Verona of Leefdaal

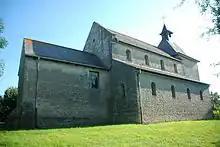
Chapel of Saint Verona in Leefdaal, Belgium

Verona of Leefdaal is a medieval folk saint, venerated in her adopted hometown of Leefdaal, currently part of the municipality of Bertem, Flemish Brabant, Belgium. According to tradition, Verona was the sister of Veronus of Lembeek and a great-granddaughter of Charlemagne.